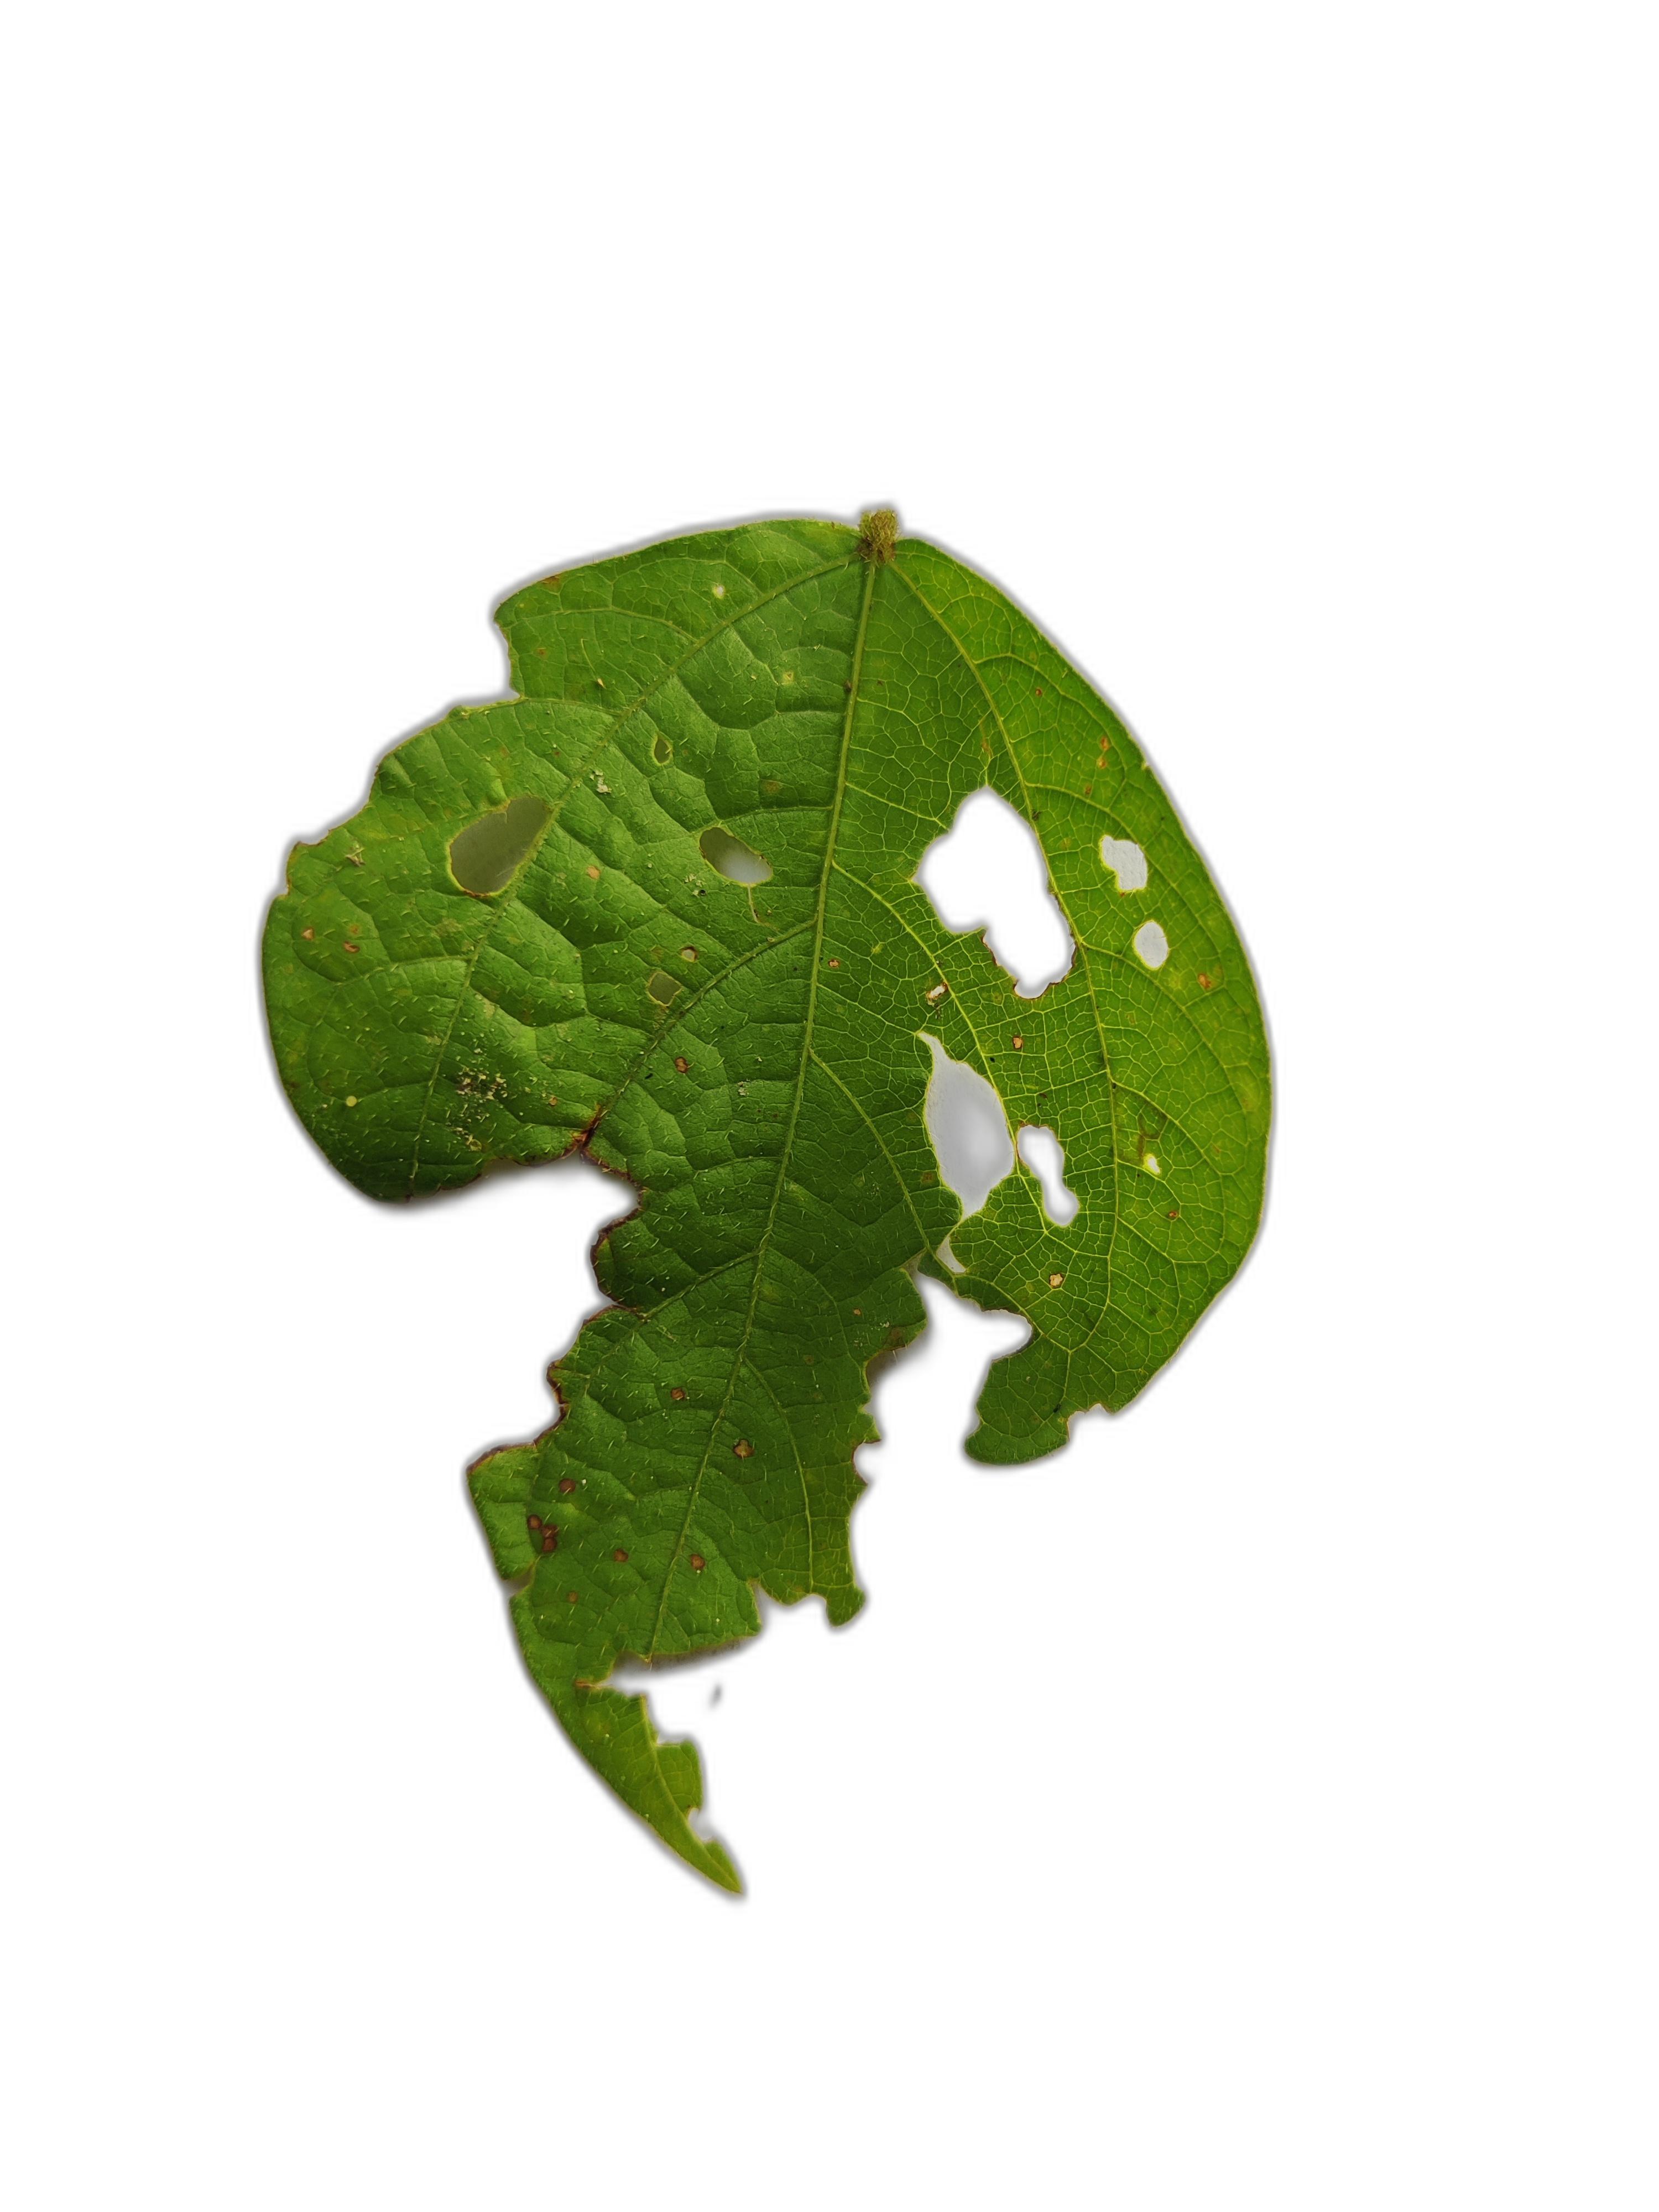
Label: Cercospora leaf spot